Edinburgh Skeptics

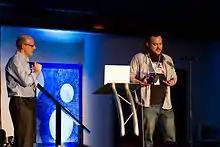
Kier Liddle of Edinburgh Skeptics accepts an Ockham award from Richard Wiseman for Skeptics on the Fringe 2012.

Keir Liddle of Edinburgh Skeptics had the idea of a series of free talks on skepticism to run during the Edinburgh Festival, and in 2010 the Society organised the first season of the "Skeptics on the Fringe", an event which is now held annually during the Edinburgh Festival Fringe. In 2012 members organised 46 events with 22 speakers, and "Skeptics on the Fringe" 2012 won "The Skeptic" magazine's 2013 Outreach Ockham Award, for Events and Campaigns.